Infant baptism

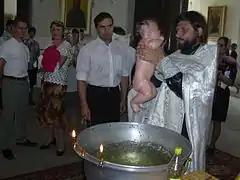
Baptism by immersion in the Eastern Orthodox Church (Sophia Cathedral, 2005)

Infant baptism, also known as christening or paedobaptism, is a Christian sacramental practice of baptizing infants and young children. Such practice is done in the Catholic Church, the Eastern Orthodox and Oriental Orthodox churches, various Protestant denominations, and also in other denominations of Christianity. The practice involves baptizing infants born to believing parents as a means of initiating them into the Christian faith. Supporters of infant baptism cite biblical references to the baptism of entire households in the New Testament, as well as Jesus’ teachings on welcoming children, as justification for this approach.